Mount Hor (Vermont)

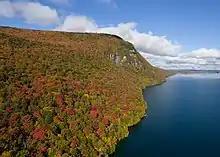
Aerial view of Mount Hor from the south

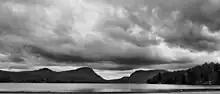
Willoughby Gap from the north, with Mount Hor to the right of the gap

Mount Hor is a mountain in Sutton, Vermont. It is part of the Northeastern Highlands of Vermont.